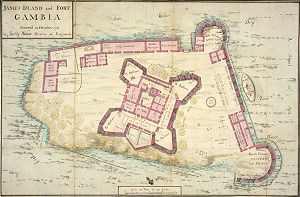
Kunta Kinteh Ø
Fortet var en firkantet bygning med kanontårn i hvert hjørne. Det havde lagerbygninger og boliger for 60-70 soldater og fastboende slaver.
Kunta Kinteh Ø er en ø i Gambiafloden, 30 kilometer fra flodens munding ved Juffureh i Gambia. Den 6. februar 2011 omdøbtes øen til sit nuværende navn for at give øen et gambisk navn. På øen ligger Fort James. Det ligger mindre end to mil fra Albreda på flodens nordlige bred, der havde samme formål for franskmændene.